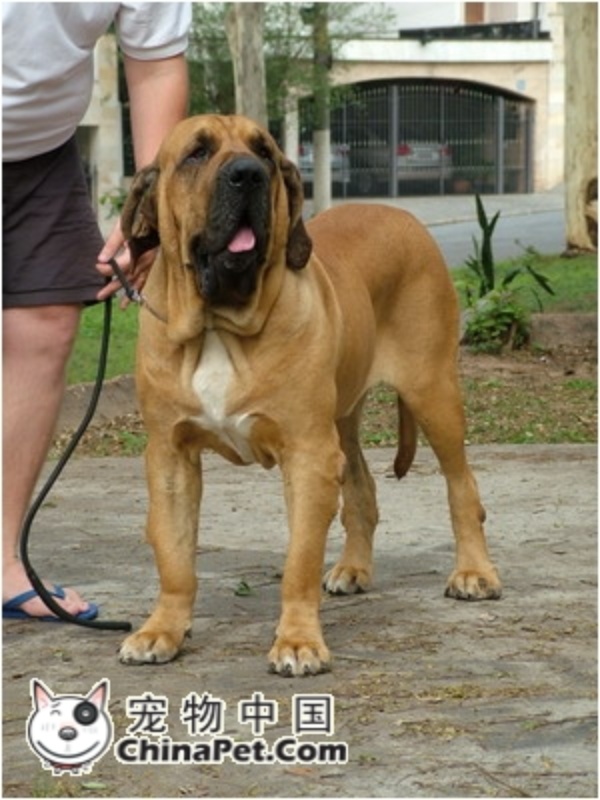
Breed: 220-n000032-Fila_Braziliero